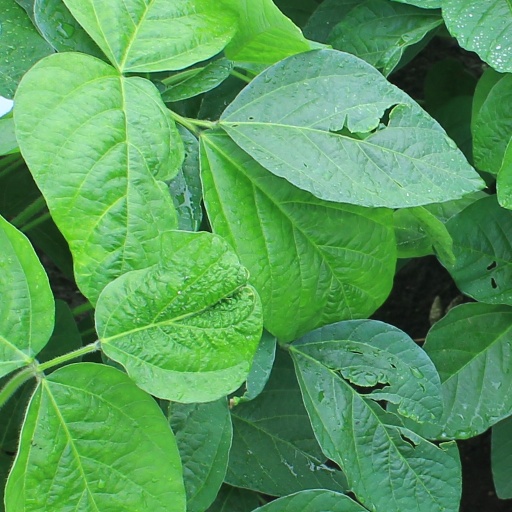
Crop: soybean